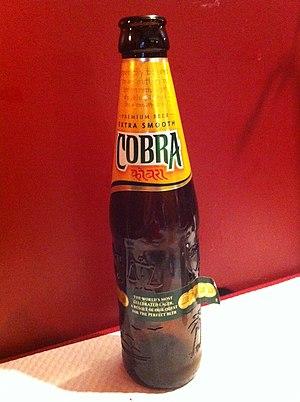
Bouteille de bière Cobra
Cobra Beer est une marque de bière indo-britannique fondée en 1989 par Karan Bilimoria. La bière Cobra était originellement brassée à Bangalore, en Inde, puis envoyée au Royaume-Uni. Elle appartient depuis 2009 au groupe Molson Coors Brewing Company.